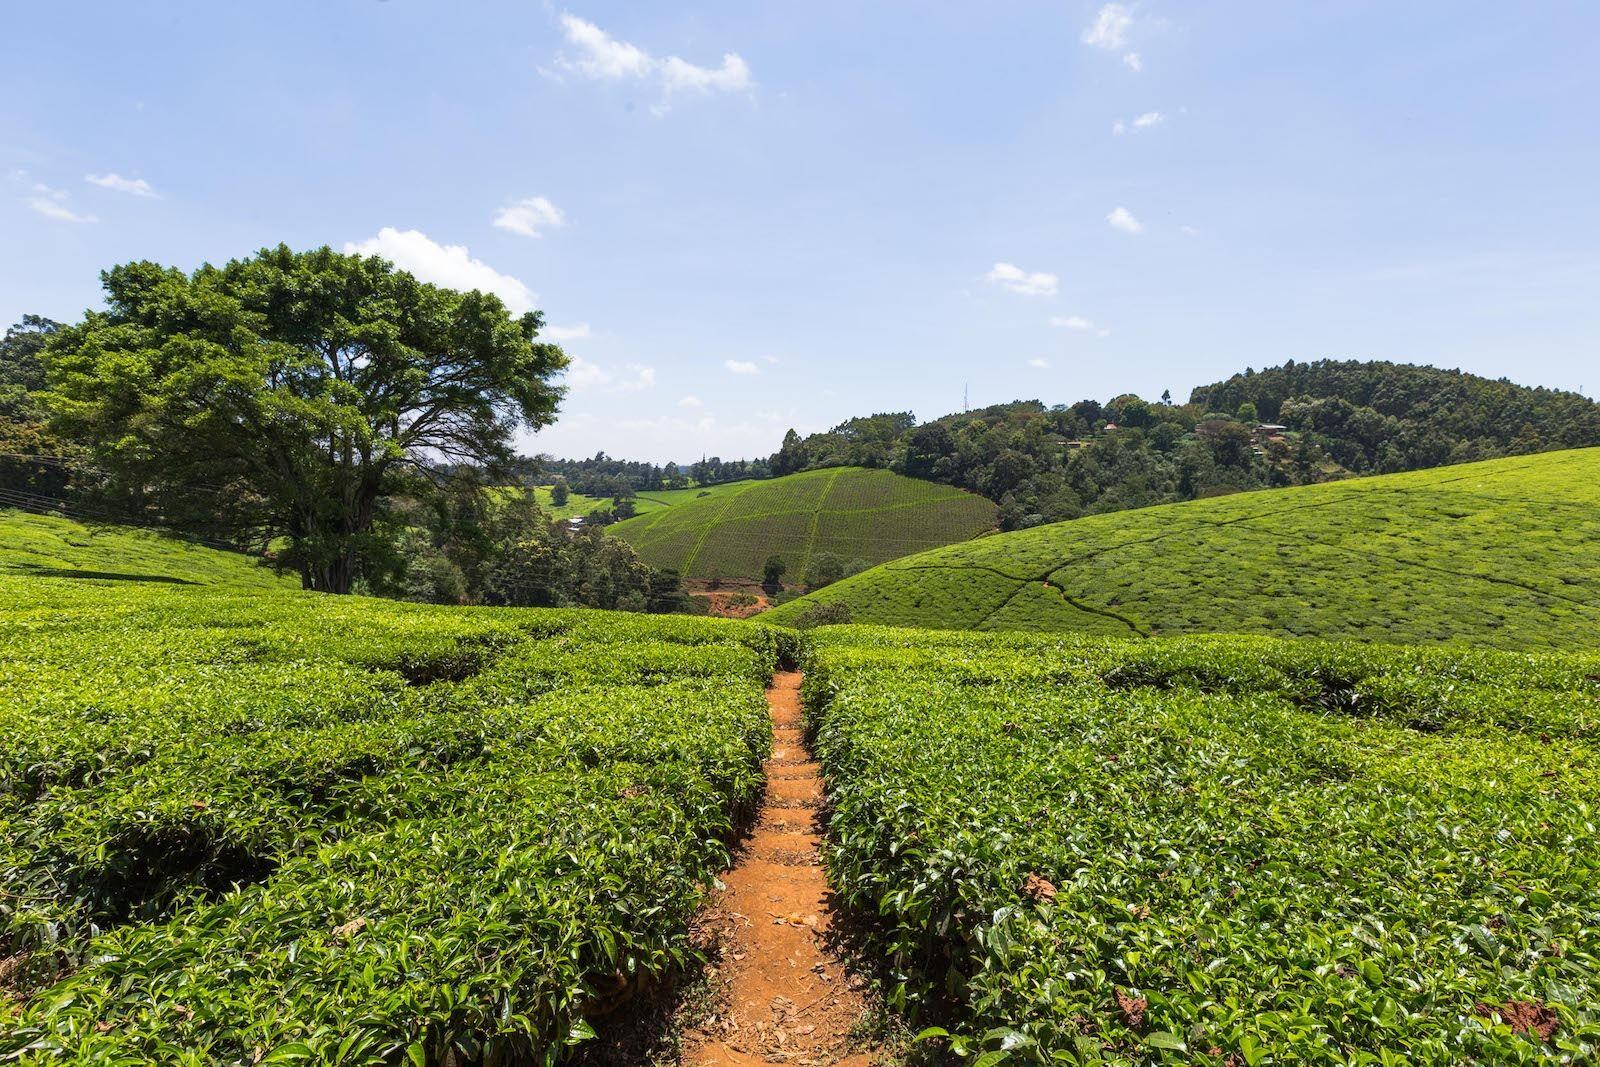
Hili ni shamba kubwa la chai lenye miti mirefu ya chai  iliyopangika vizuri kwenye milima. Njia nyembaba ya udongo mwekundu inapita katikati ya shamba. Inaelekea mbele kwenye upeo wa macho. Mbingu ni safi na ina mawingu meupe machache ikionyesha hali nzuri ya hewa. Mandhari yote inaonyesha uzuri wa asili na utulivu wa shamba la chai.